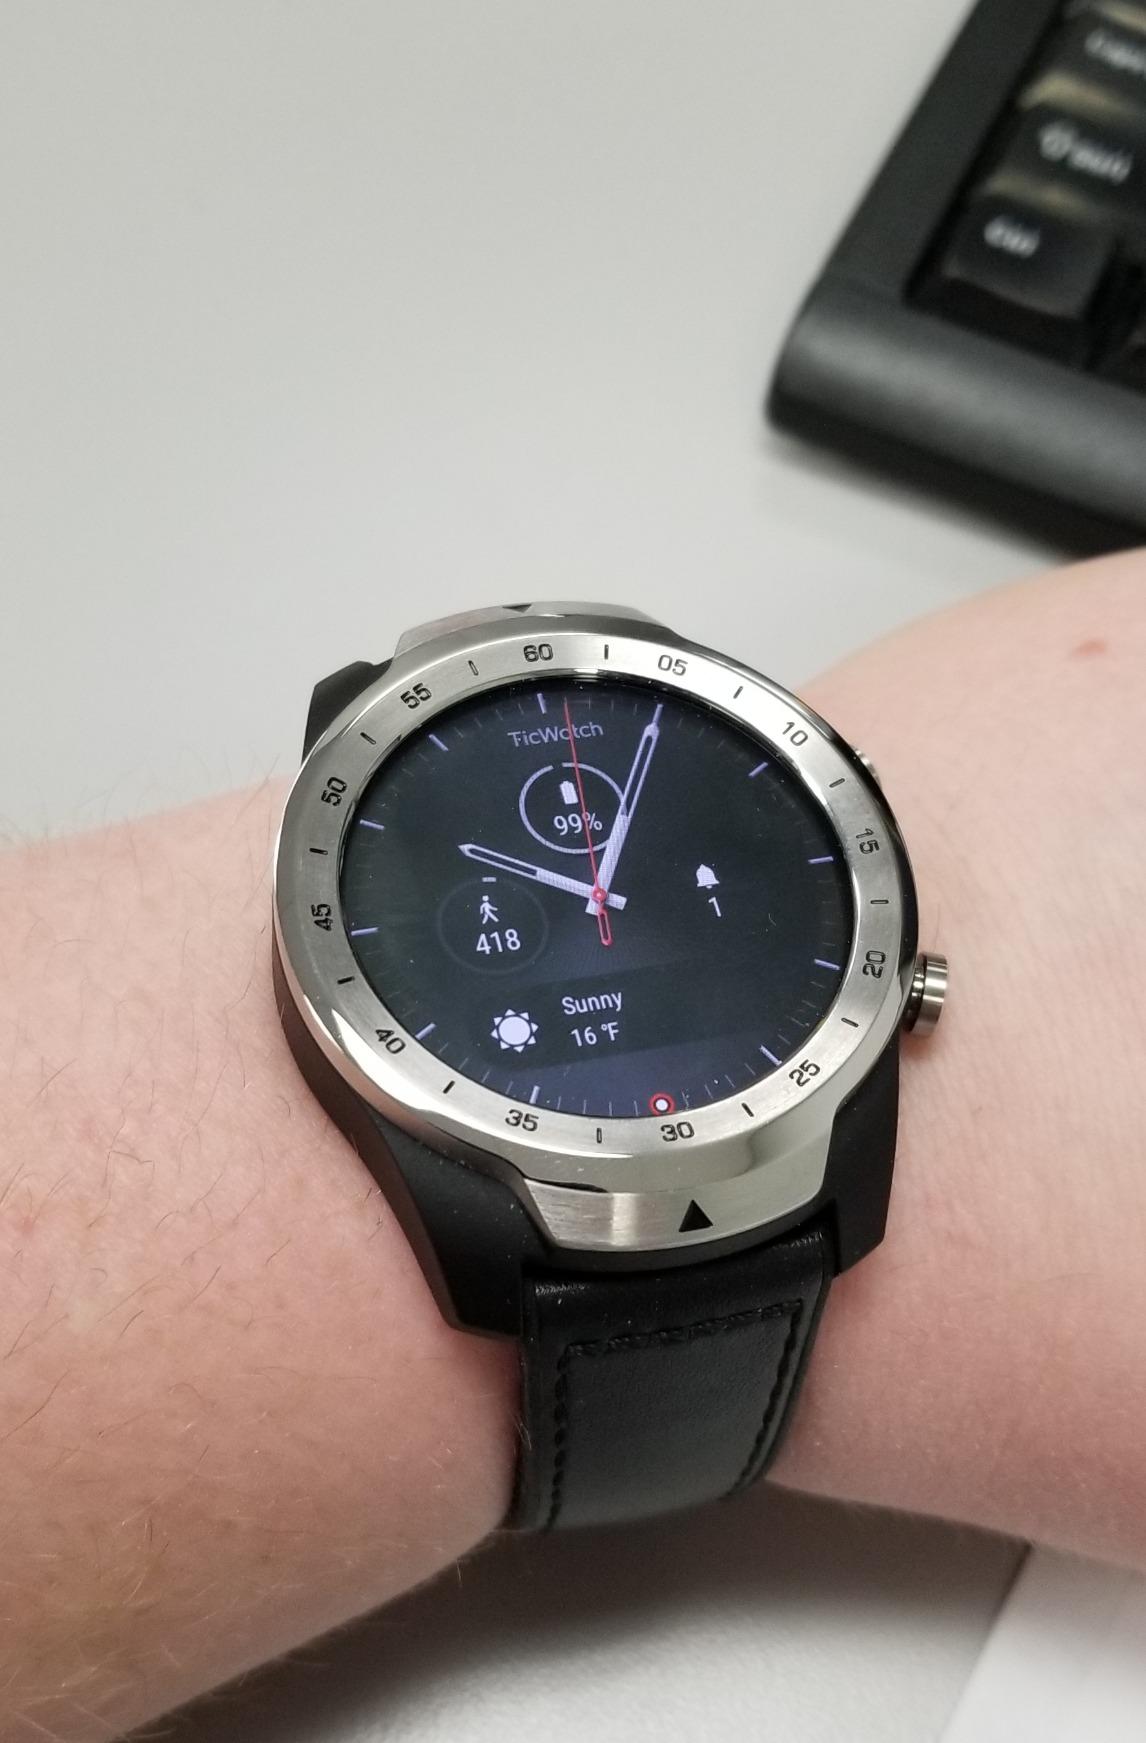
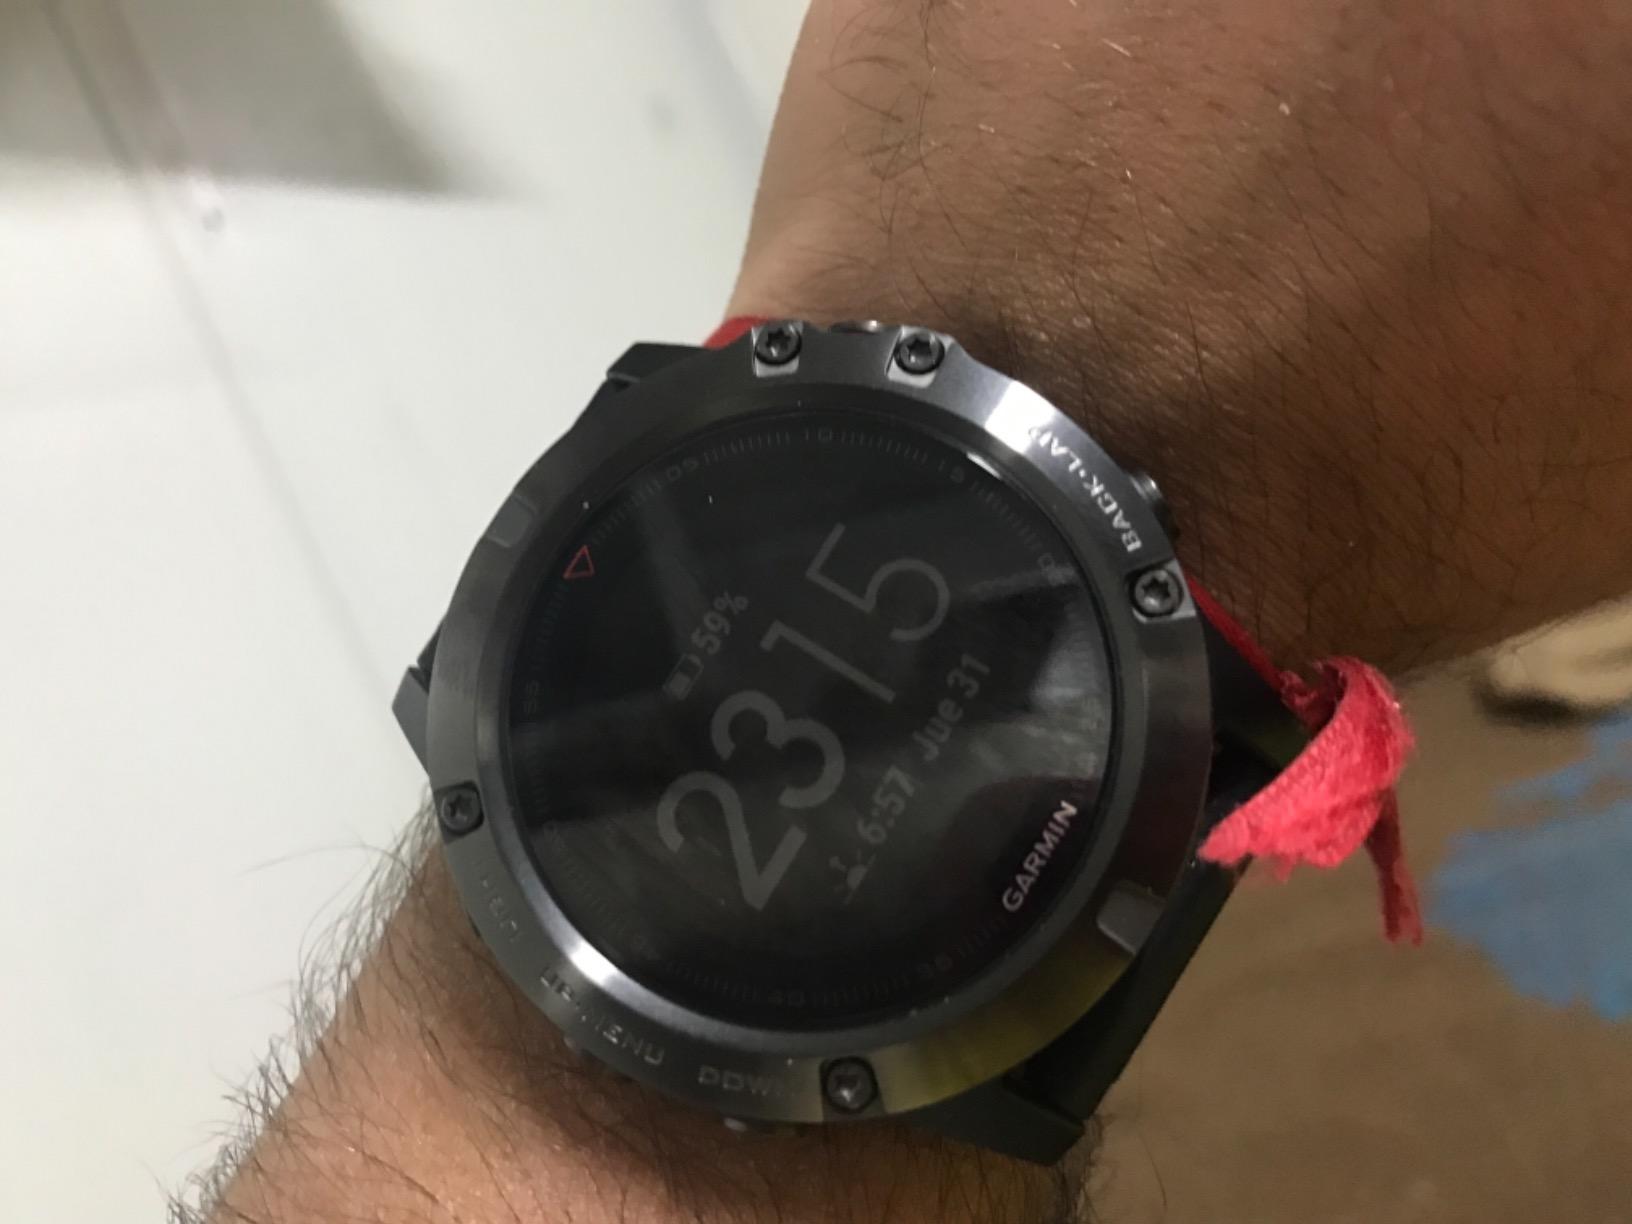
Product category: smartwatch
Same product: no